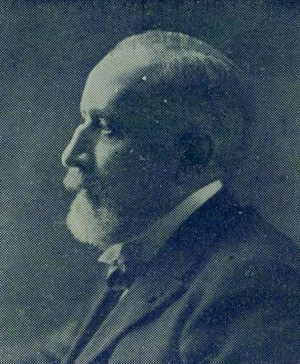
Monsieur Octave Homberg
Octave Homberg, né le 19 janvier 1876 à Paris et mort à Cannes le 9 juillet 1941, est un diplomate, financier et historien français.
La famille Homberg est une famille juive originaire de Mayence, établie au Havre au début du XVIIIᵉ siècle, naturalisée française en 1775 et convertie au catholicisme en 1785.